Coronation Building, Childers

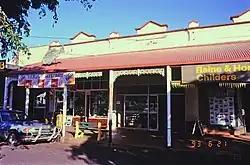
Coronation Building shops, 1993

The Coronation Building is a heritage-listed row of shops at 102–108 Churchill Street, Childers, Bundaberg Region, Queensland, Australia. It was added to the Queensland Heritage Register on 21 October 1992.